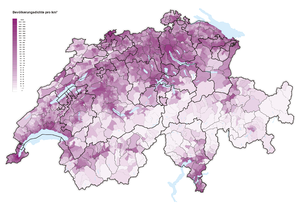
Densité de population en Suisse Italiano: Densità di popolazione della Svizzera Rumantsch: Spessezza da la Svizra